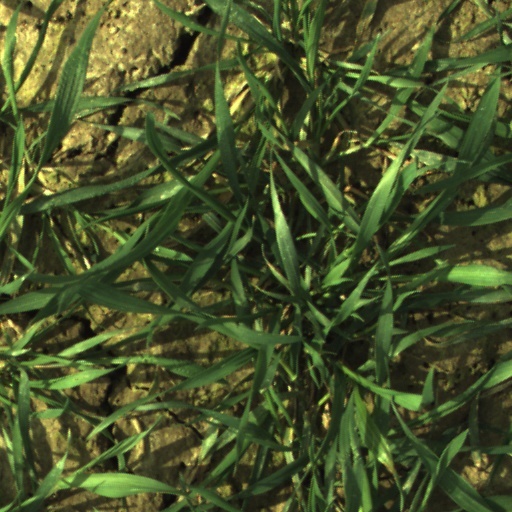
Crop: wheat